Aleksandar Kolarov

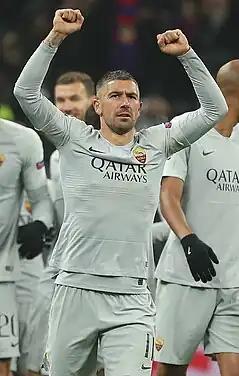
Kolarov with Roma in 2018

On 22 July 2017, Roma confirmed they had signed Kolarov on a three-year deal for a fee of €5 million.